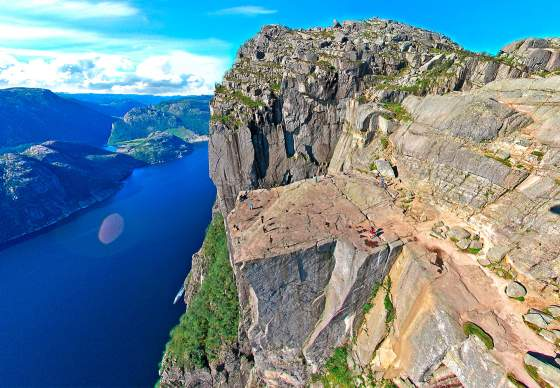
Fire: no
Smoke: no